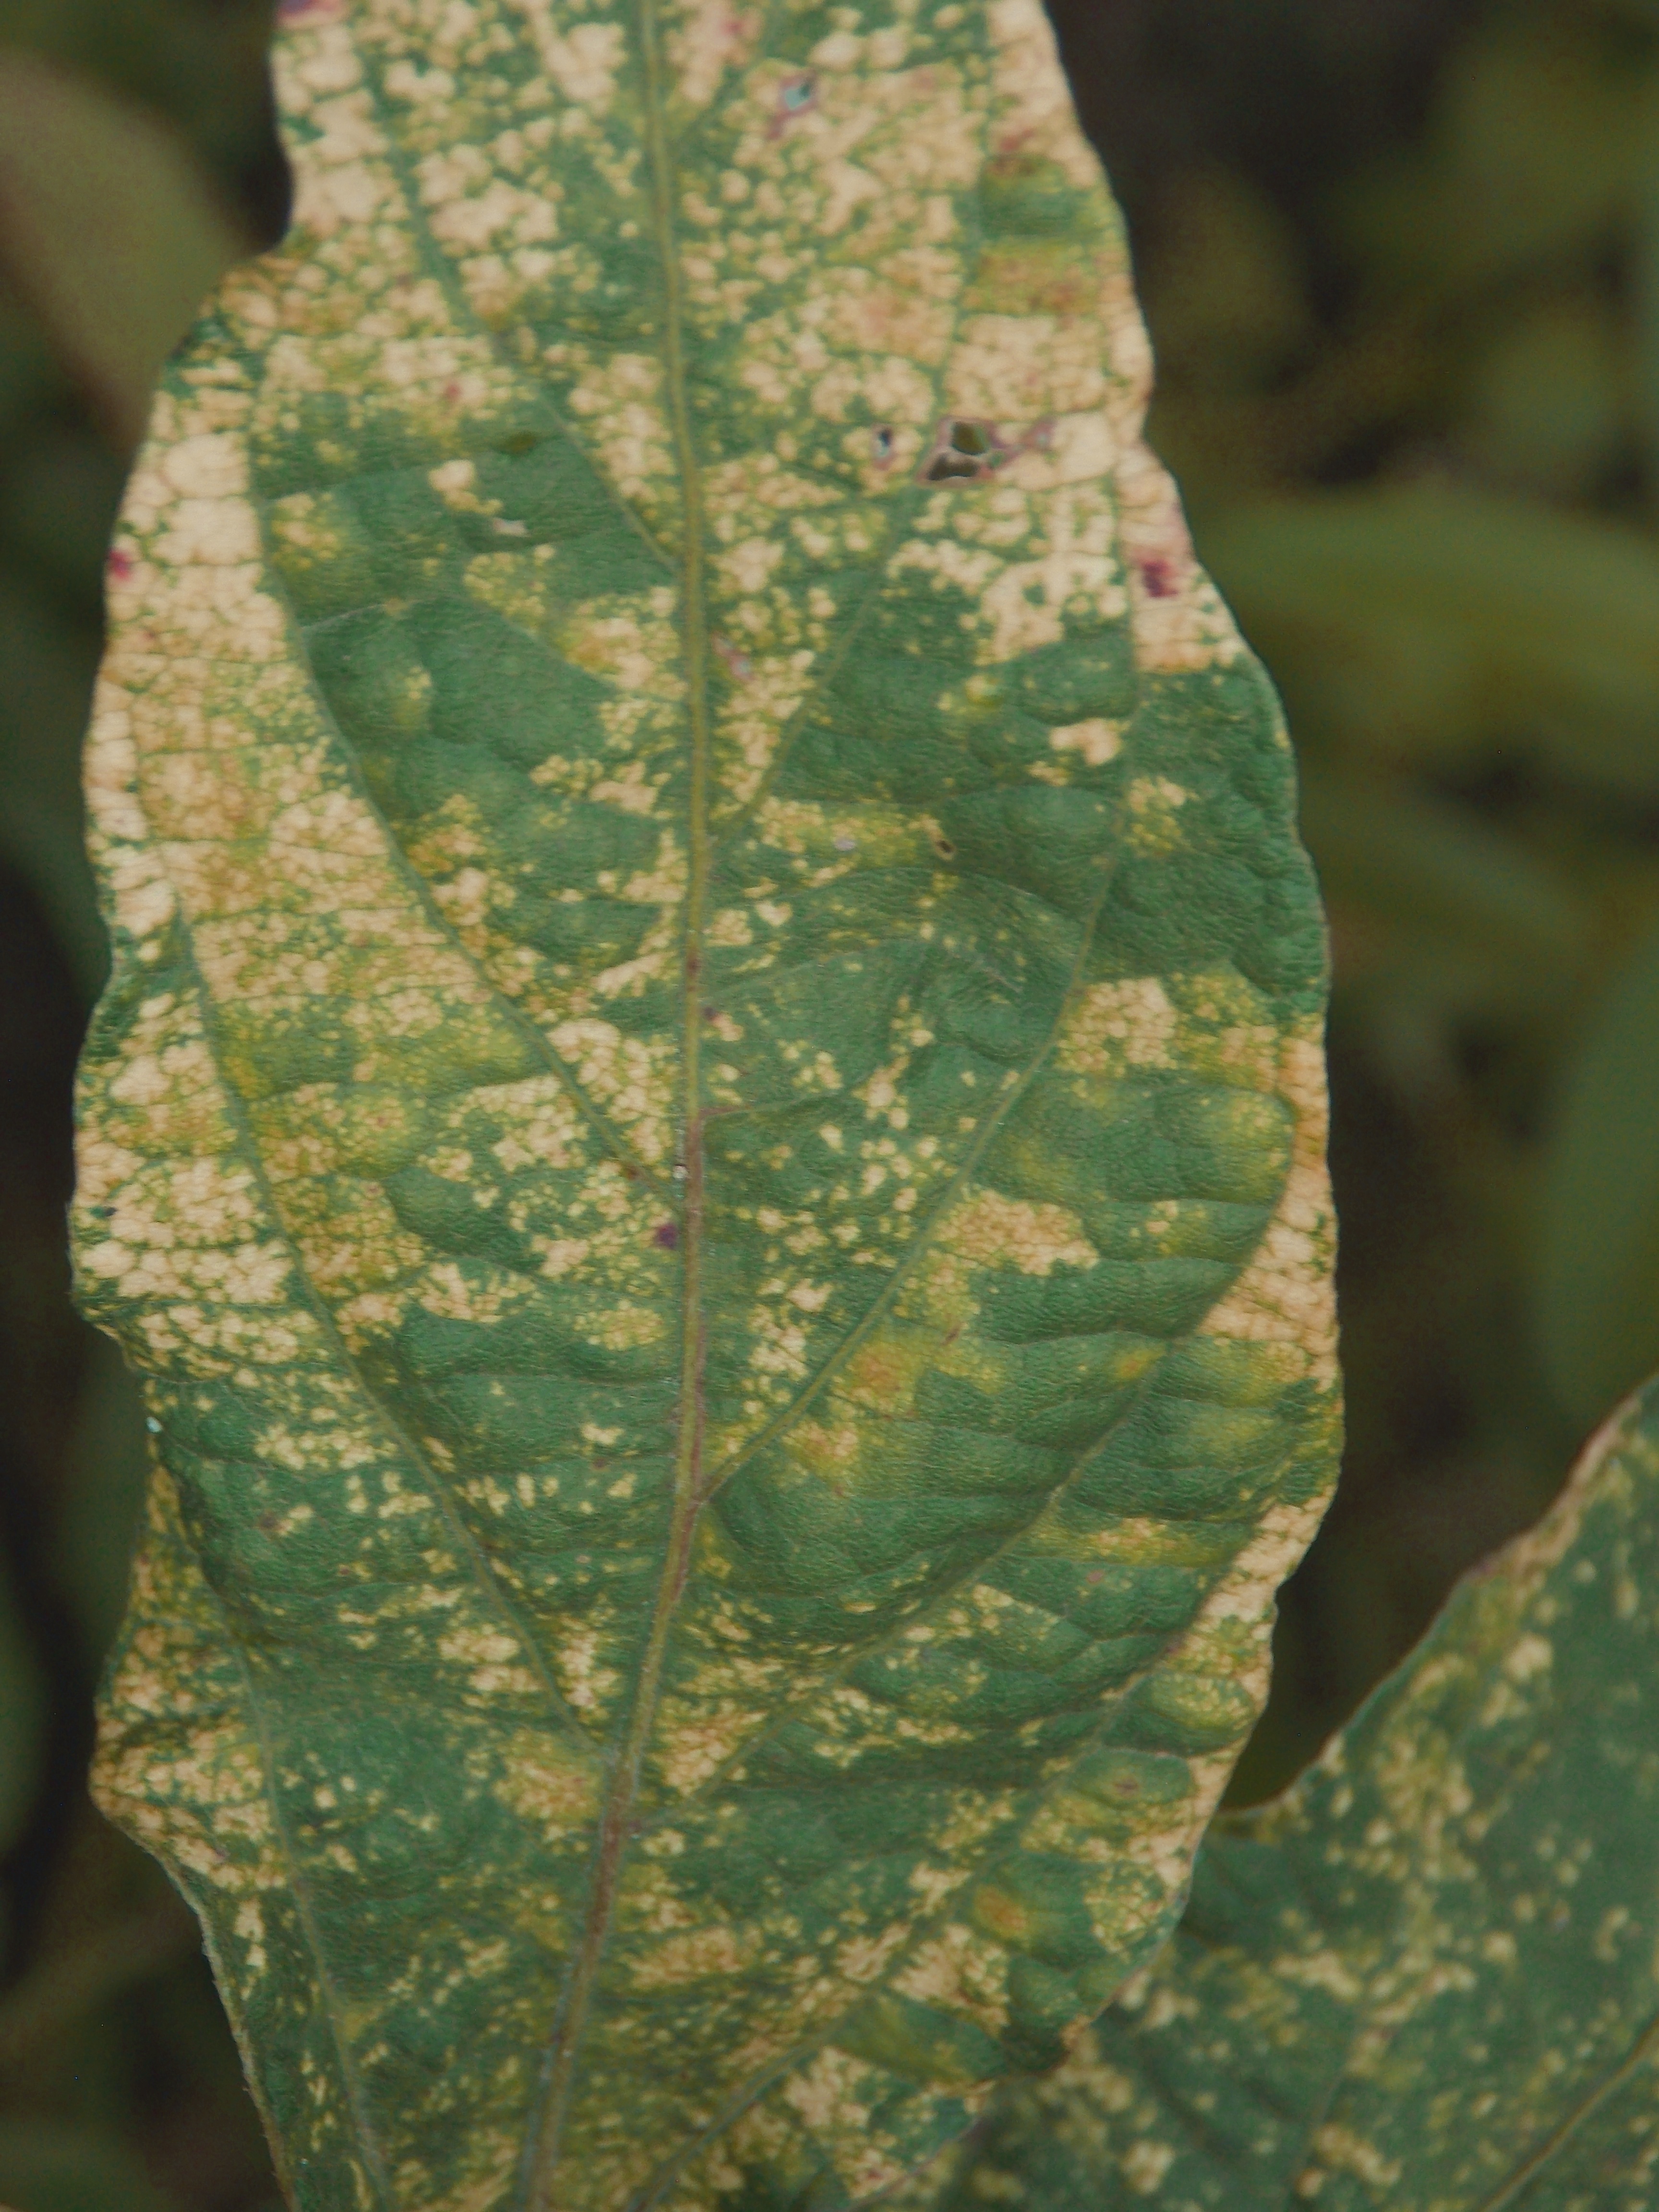
Label: Disease